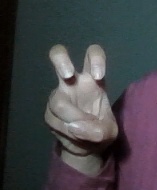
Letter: toot